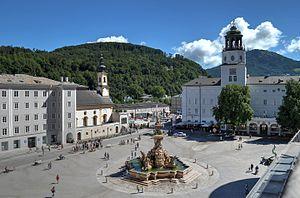
Residenzplatz est une grande place majestueuse dans le centre historique de Salzbourg en Autriche.